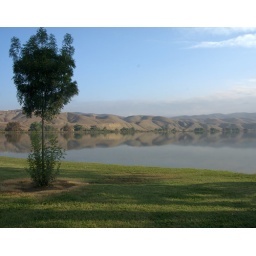
early morning in bakersfield shows a glass like reflection off ofMing lake in bakersfield california.